Edelbrock

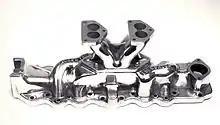
Edelbrock's first commercial product: The Slingshot manifold

In 1938 Vic Edelbrock bought his first project car, a 1932 Ford Roadster. In his desire to increase the performance, he joined with Tommy Thickstun to design a new intake manifold for the roadster's flathead engine. Unhappy with the performance of that manifold, Edelbrock designed his own, nicknamed "The Slingshot". Most importantly, the new manifold allowed two Stromberg 97 carburetors to be used, eliminating a bottleneck that limited the engine's horsepower. The manifold was tested for quality at the Muroc dry lake (occupied today by Edwards Air Force Base), which was a testing ground for Edelbrock and many other car clubs and racing associations. On November 16, 1941, after stripping off the fenders and hubcaps, Edelbrock set a national speed record in the flying quarter mile with a speed of . Originally, he had no intention of producing any additional manifolds, but the overwhelming response following his phenomenal speed in a 1932 Ford prompted Edelbrock to make more. This was the first product that he sold commercially and marked the beginning of the company as it is known today. Edelbrock ultimately manufactured 100 of the "Slingshot" manifolds.